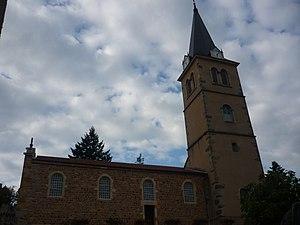
Église de Claveisolles, dans le département du Rhône